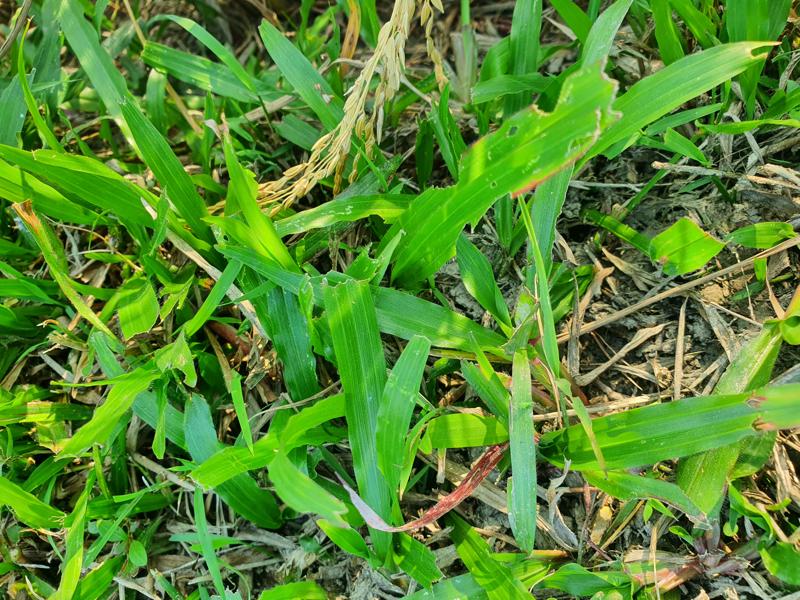
Weed species: Paspalum scrobiculatum